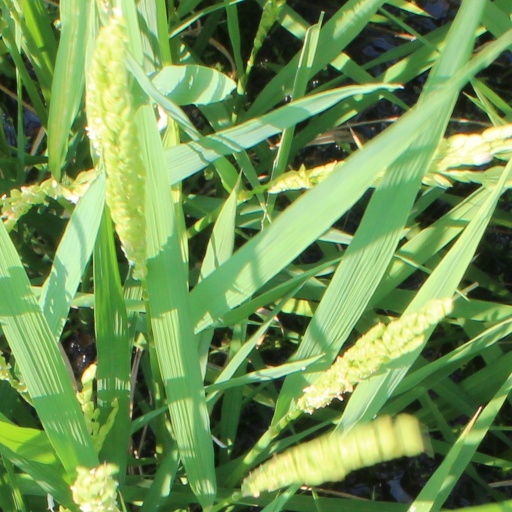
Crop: rice